Sir William Young, 2nd Baronet

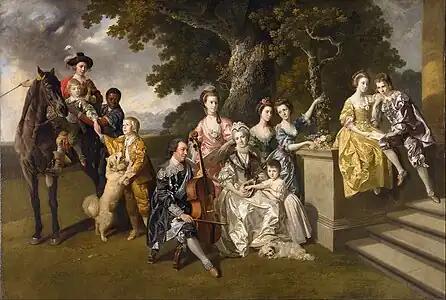
A portrait of the Young family by Johan Zoffany ; William Young is first from right.

Sir William Young, 2nd Baronet, FRS, FSA (December 1749 – 10 January 1815) was a British politician and colonial administrator. He was the governor of Tobago from 1807 – January 1815, and Member of Parliament for St Mawes, 19 June 1784 – 3 November 1806, and Buckingham, 5 November 1806 – 23 March 1807.